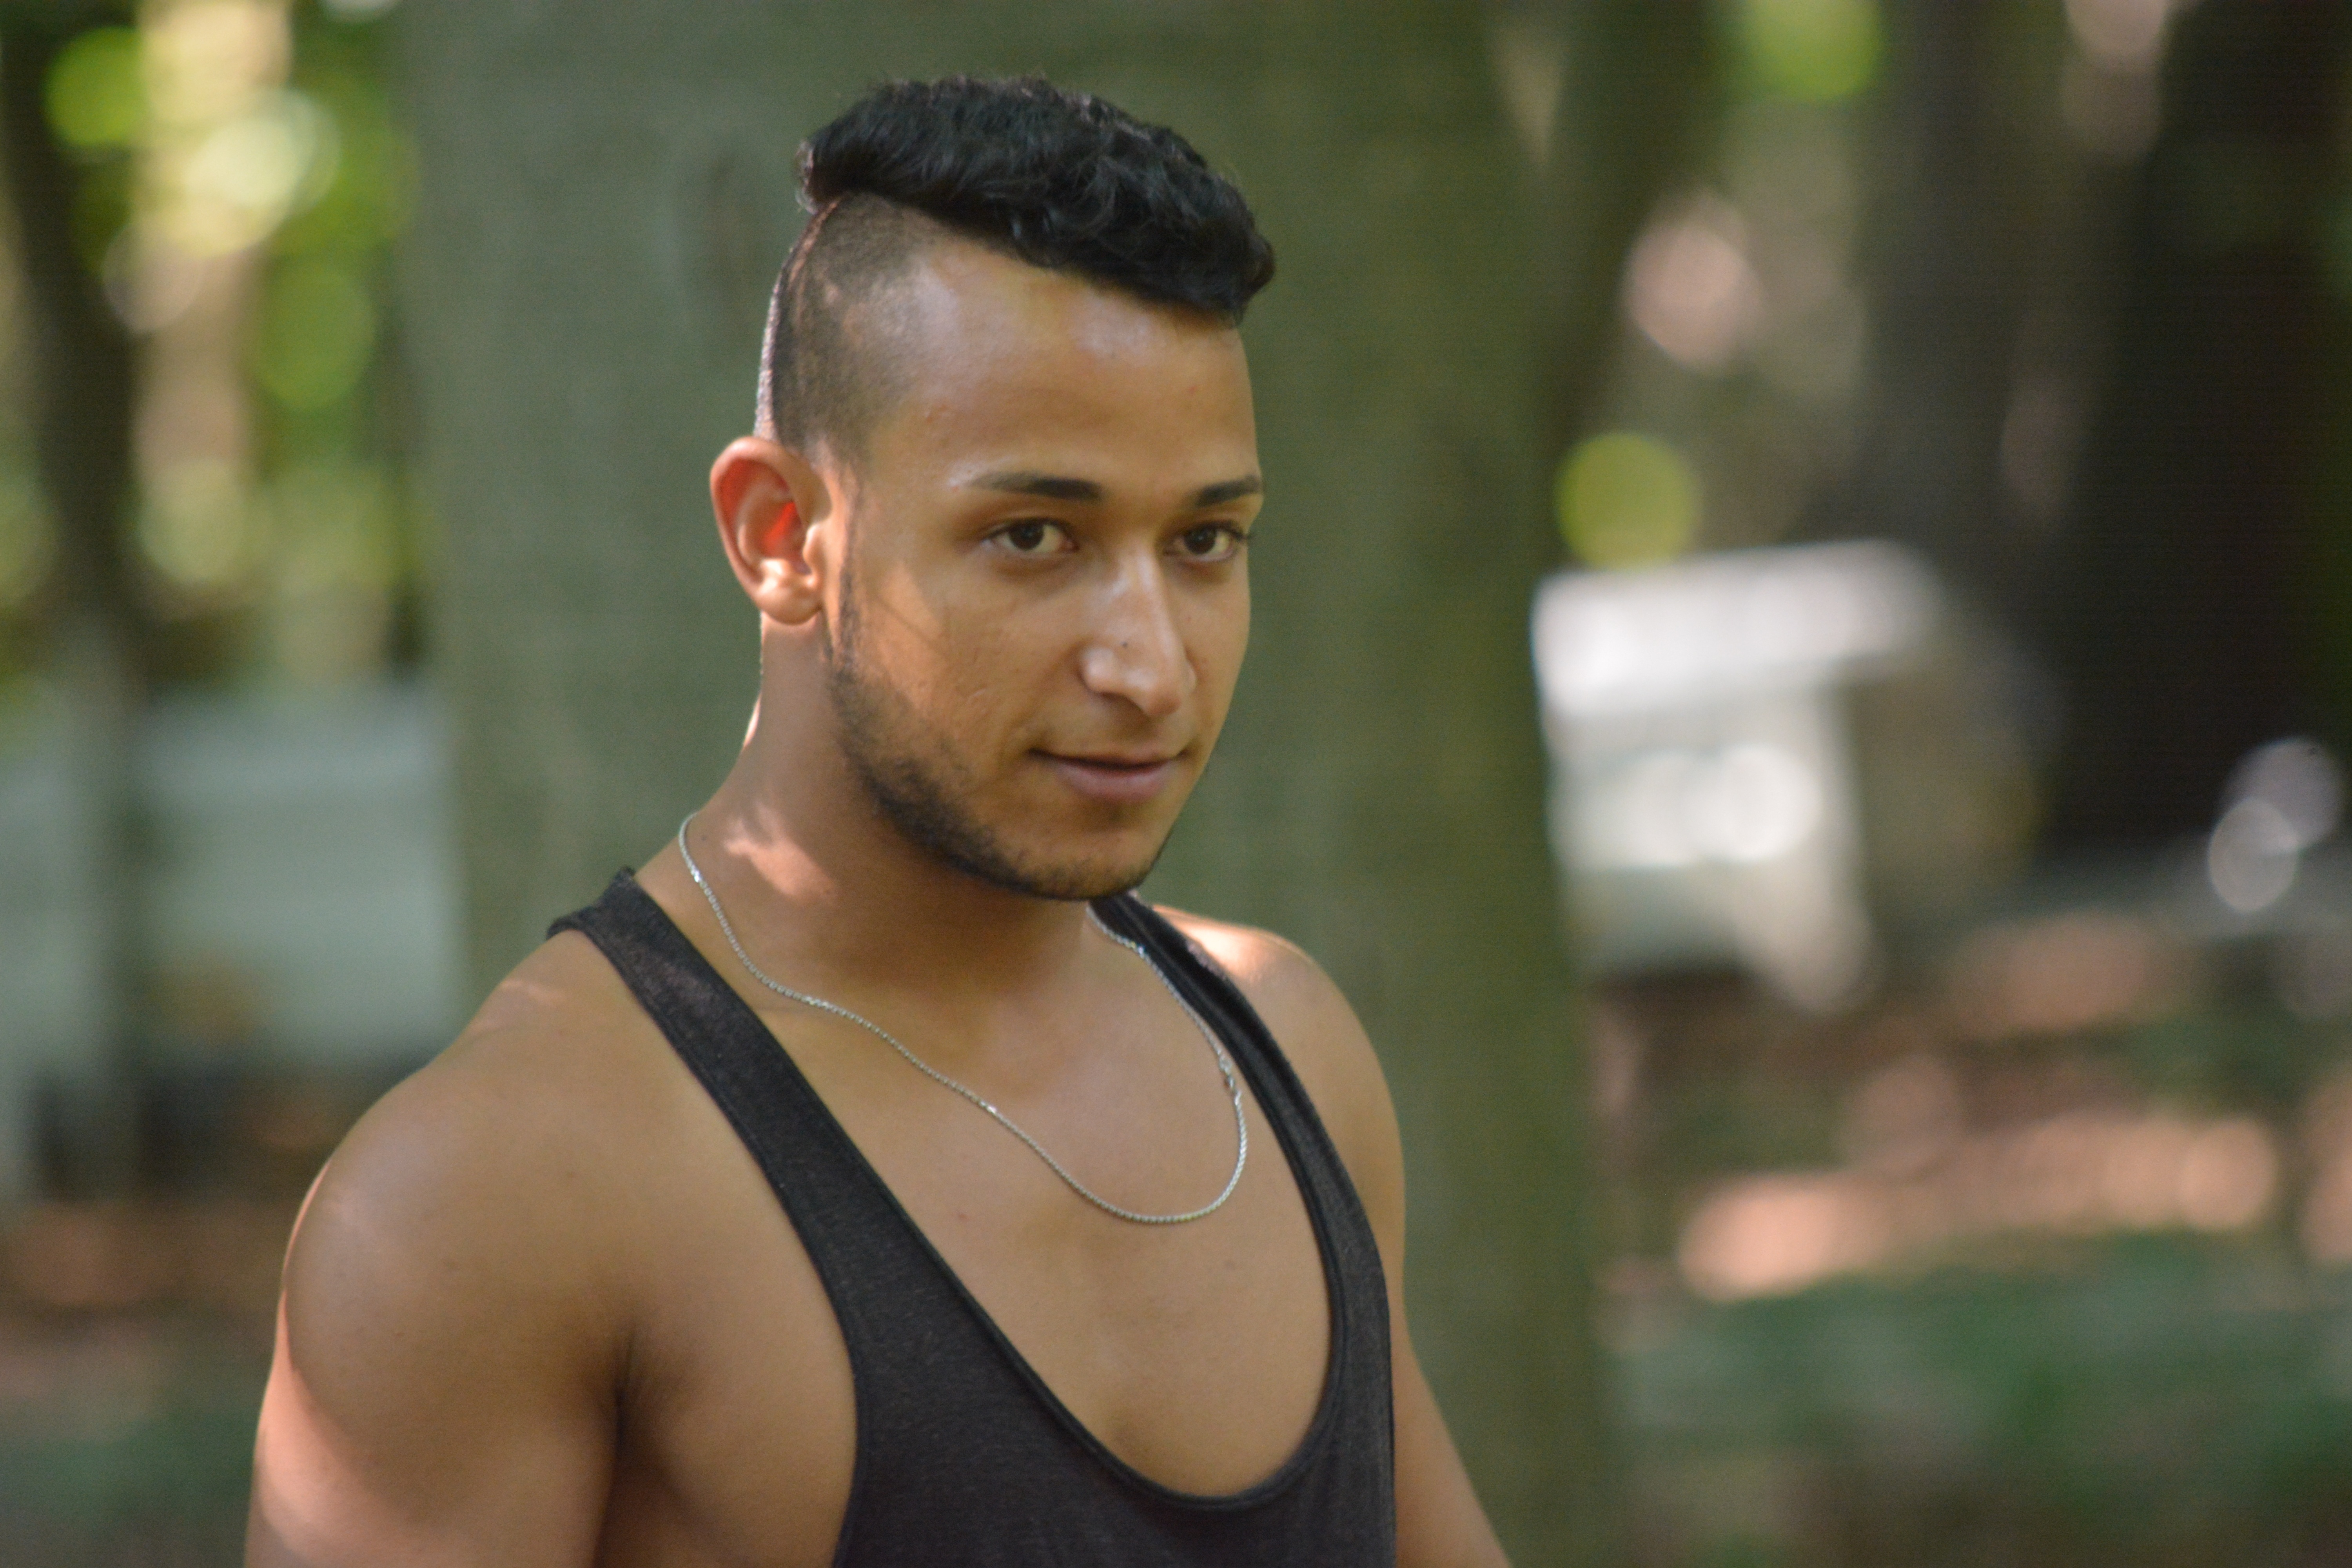
man, person, woman, model, lady, leisure, barbecue, muscle, sports, refugee, prepare, abdomen, muscles, barechestedness, geocaching